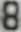
Number: 8